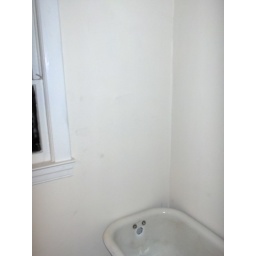
The only bathroom in the house